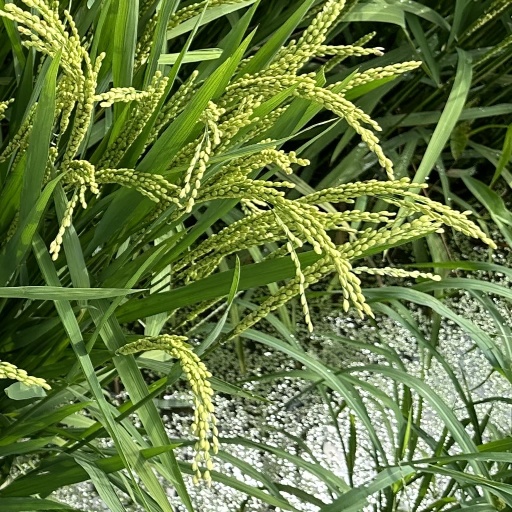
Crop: rice